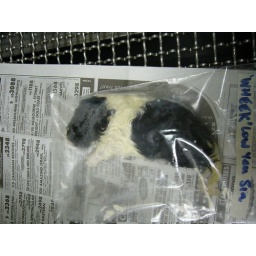
Still born piglet, black with white in the middle, at the Mount Pleasant Animal Hospital.